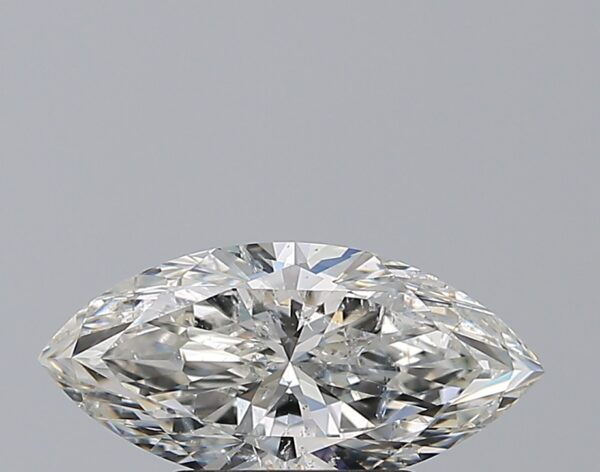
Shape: marquise
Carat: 1.21
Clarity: SI2
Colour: H
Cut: EX
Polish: EX
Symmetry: EX
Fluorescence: M
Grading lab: GIA
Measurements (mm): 11.23 x 5.36 x 3.33